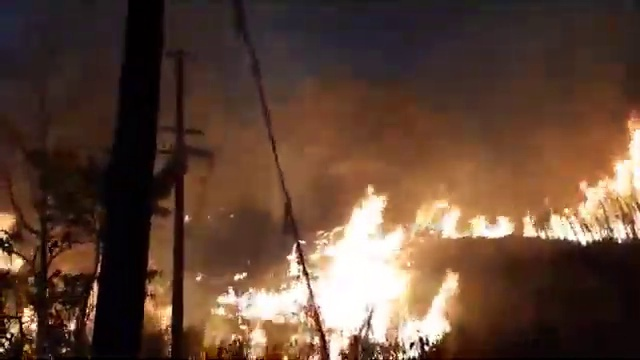
Fire: yes
Smoke: yes